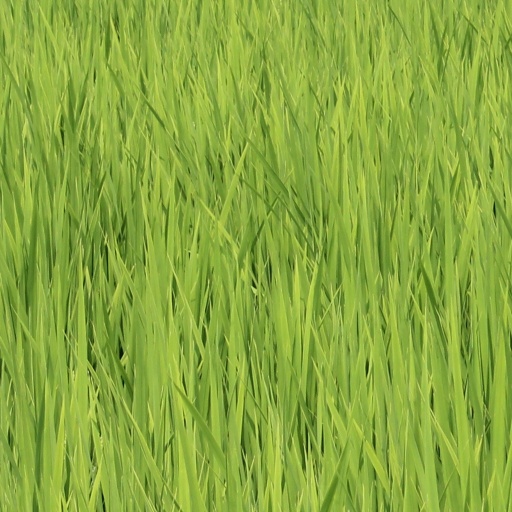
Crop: rice